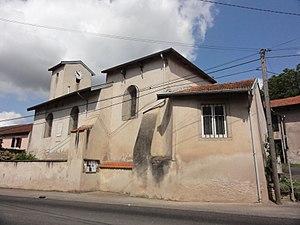
Saint-Mard (M-et-M) église
Saint-Mard est une commune française située dans le département de Meurthe-et-Moselle en région Grand Est.